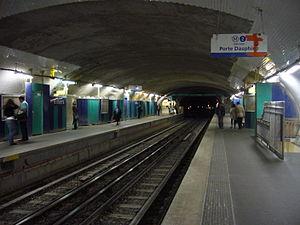
Quais en travaux de la station Villiers de la ligne 2 du métro de Paris.
La liste des stations du métro de Paris propose un aperçu des stations actuellement en service, fermées ou autres, du métro de Paris, en France. Le métro a ouvert en 1900 et comprend 302 stations et 383 points d'arrêt, depuis le 23 mars 2013. Les stations fermées ne sont pas comptées dans le total.